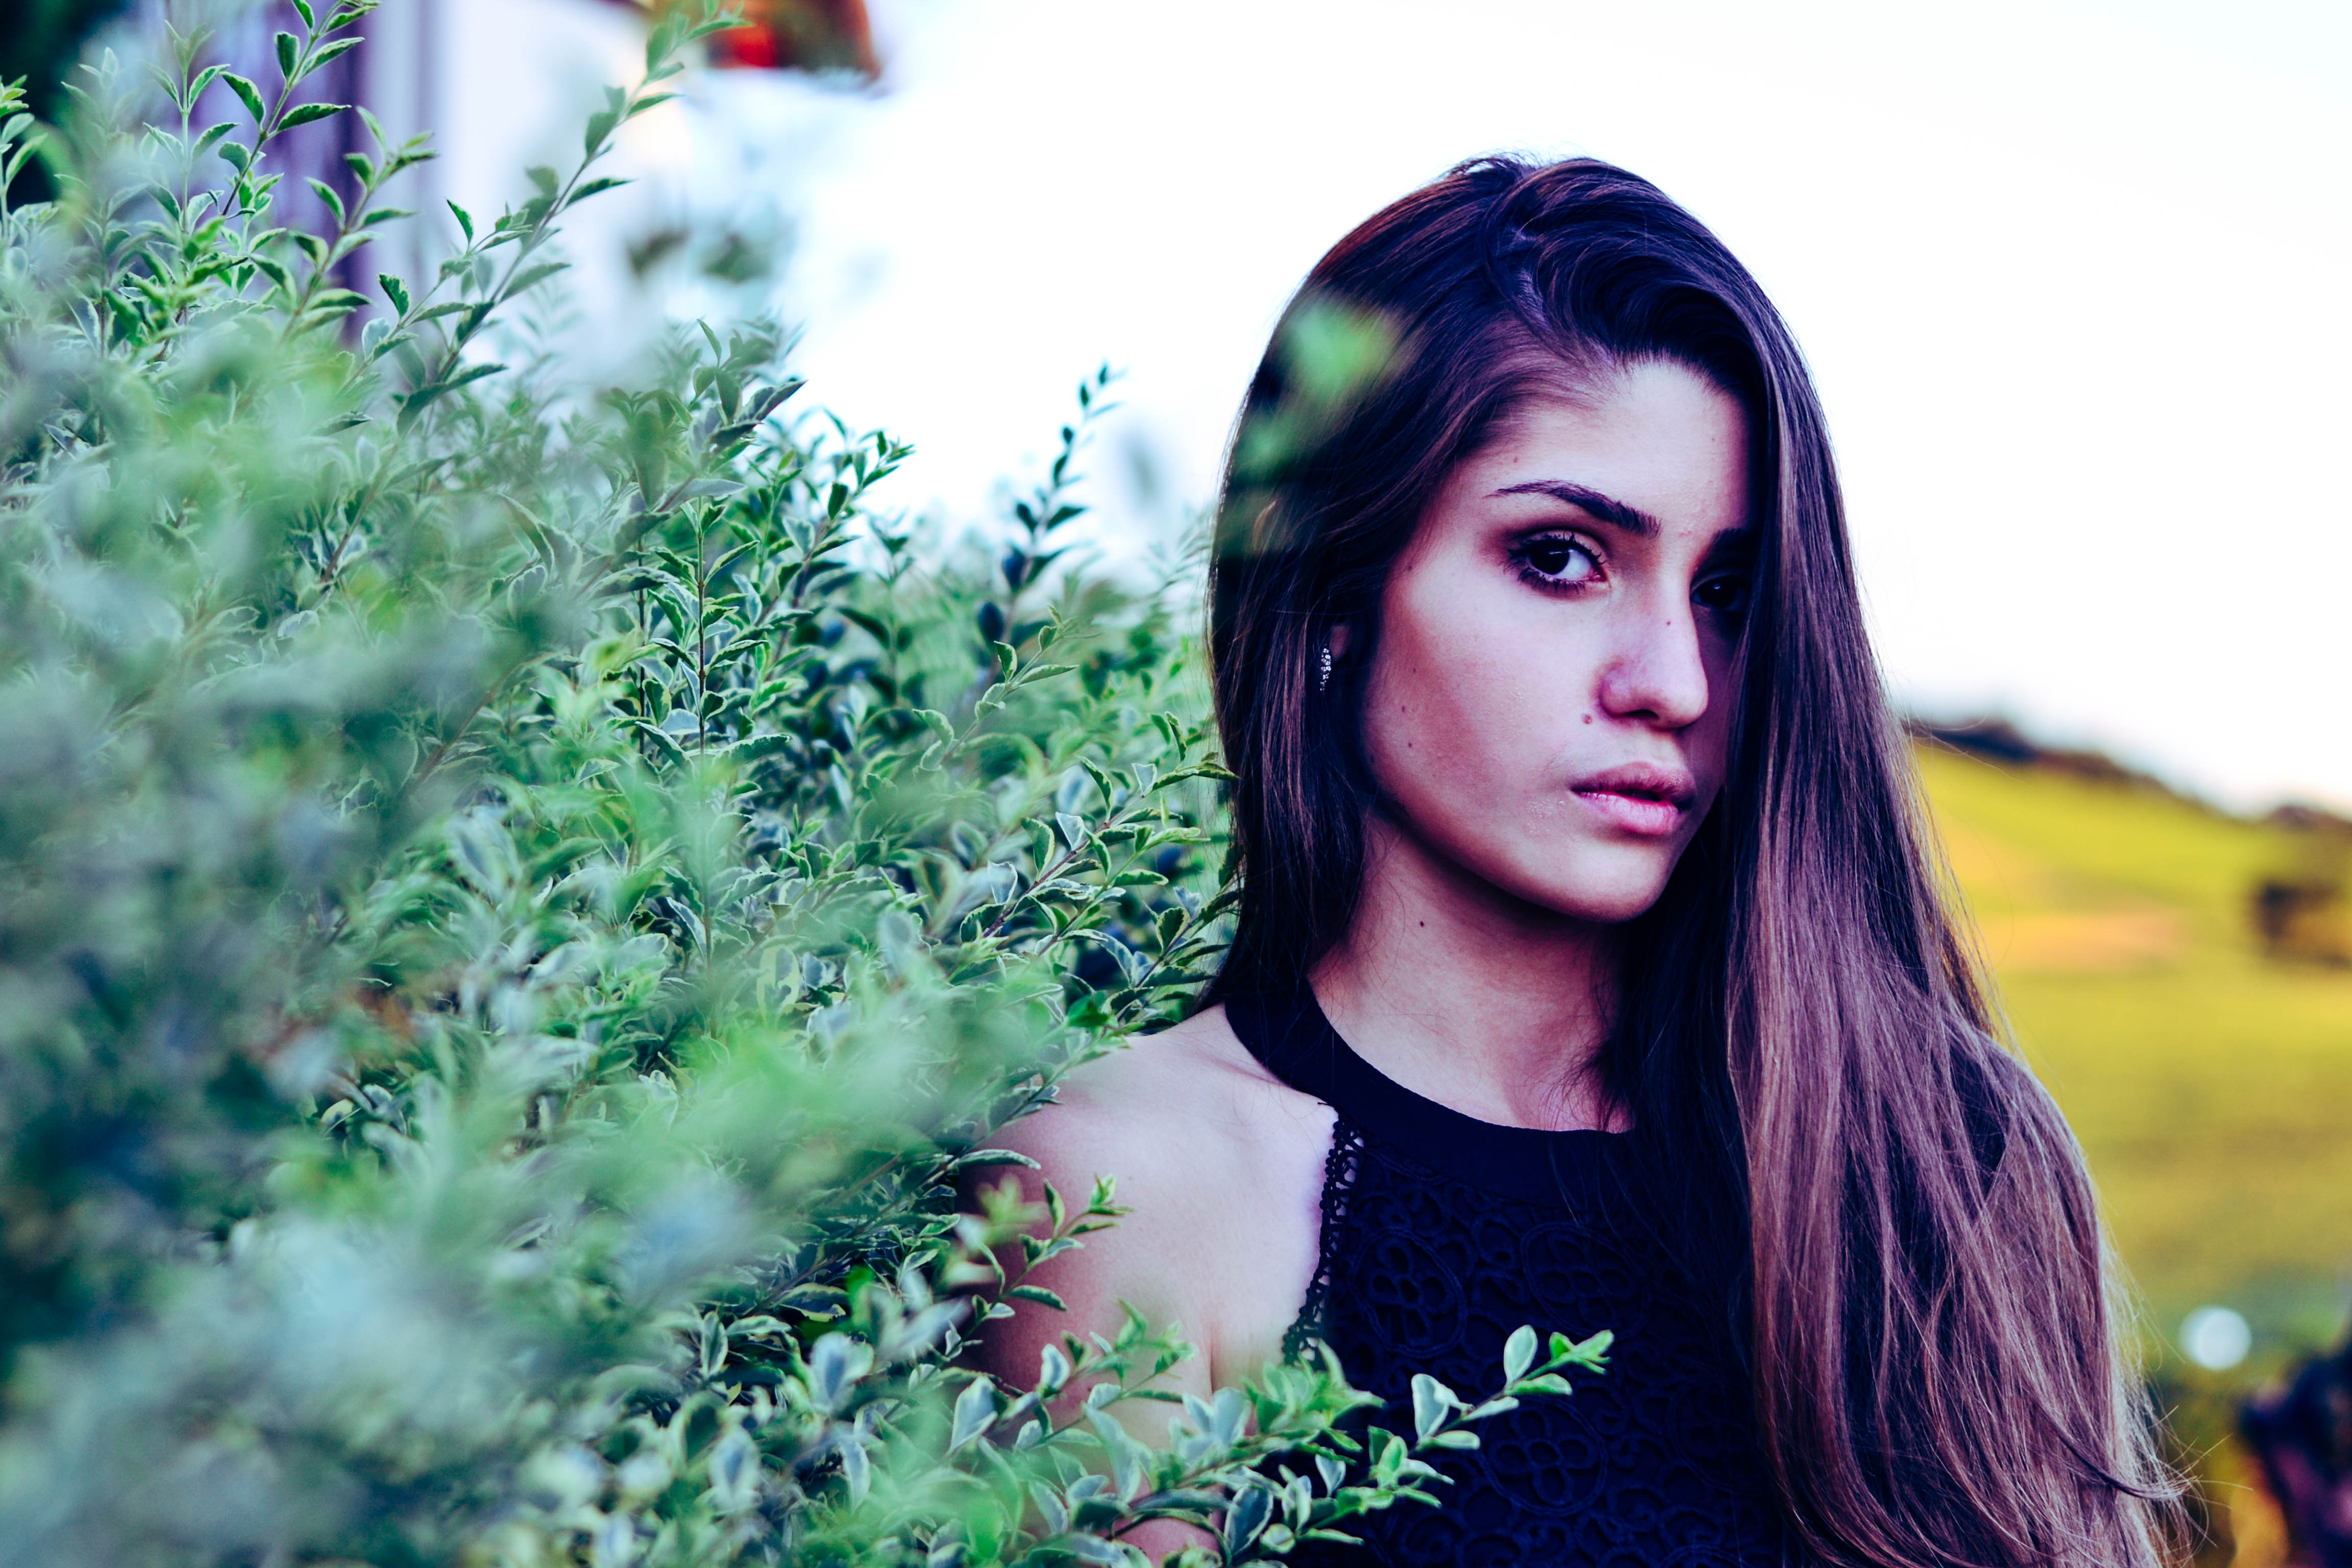
girl, hair, green, beauty, human hair color, purple, plant, eye, lady, tree, flower, leaf, photography, black hair, smile, long hair, grass, organ, brown hair, photo shoot, model, fun, portrait, spring, hair coloring, portrait photography